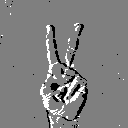
ASL letter: v